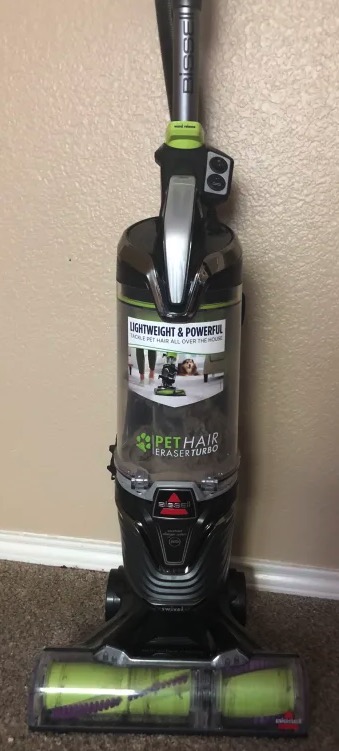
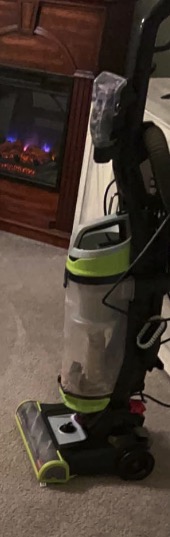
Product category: items_vacuum
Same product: no